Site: brandenburg
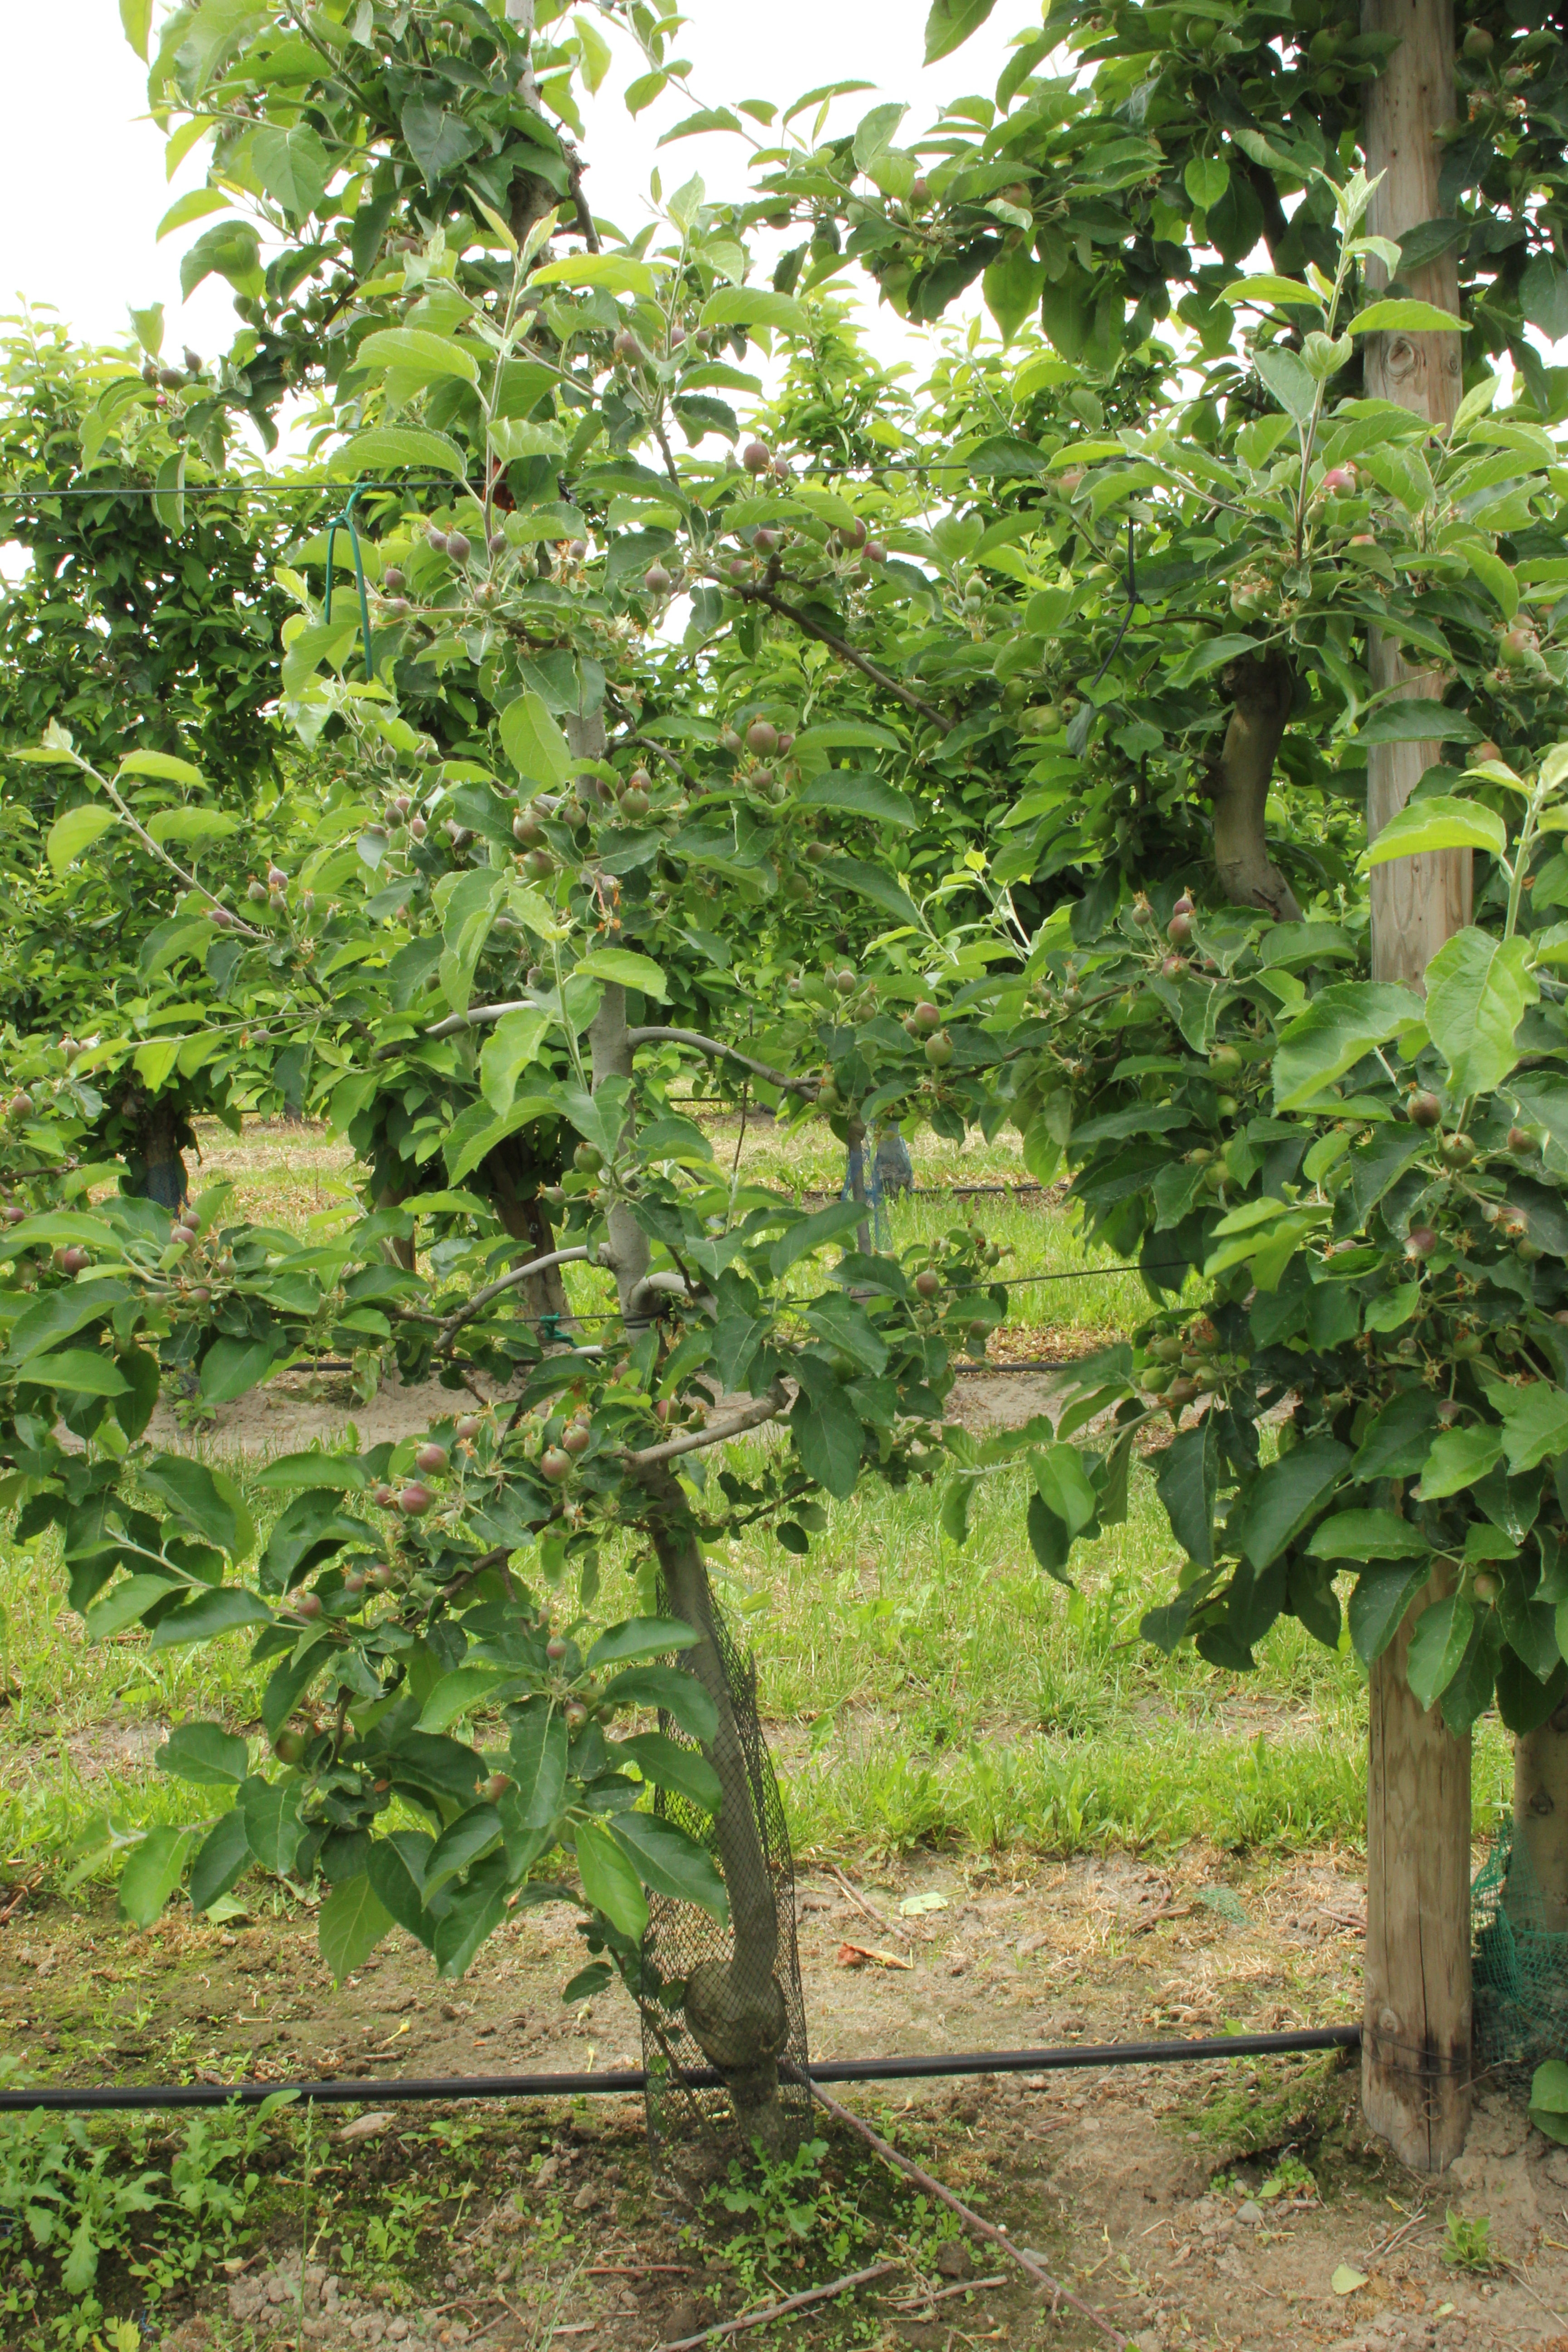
Growth stage (BBCH 72): Development of fruit